Kagu

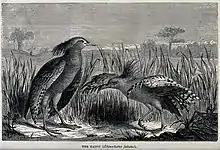
Wood engraving of a pair, by F. J. Gauchard

The name kagu is derived from the Melanesian names for the species. The species is variously known as the "kavu" or "kagou" in the Kanak languages, and as the "cagou" in French (also used as an alternative spelling in English).